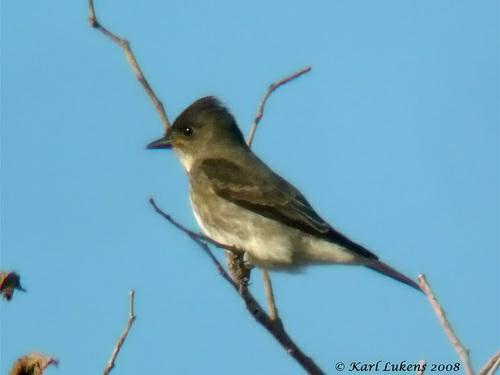
A photo of a olive sided flycatcher